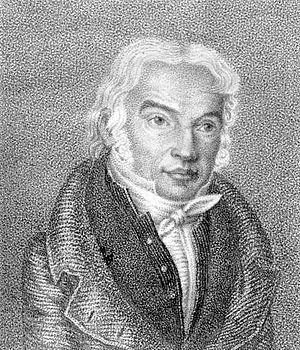
Ambrogio Minoja est un compositeur et professeur de chant italien.